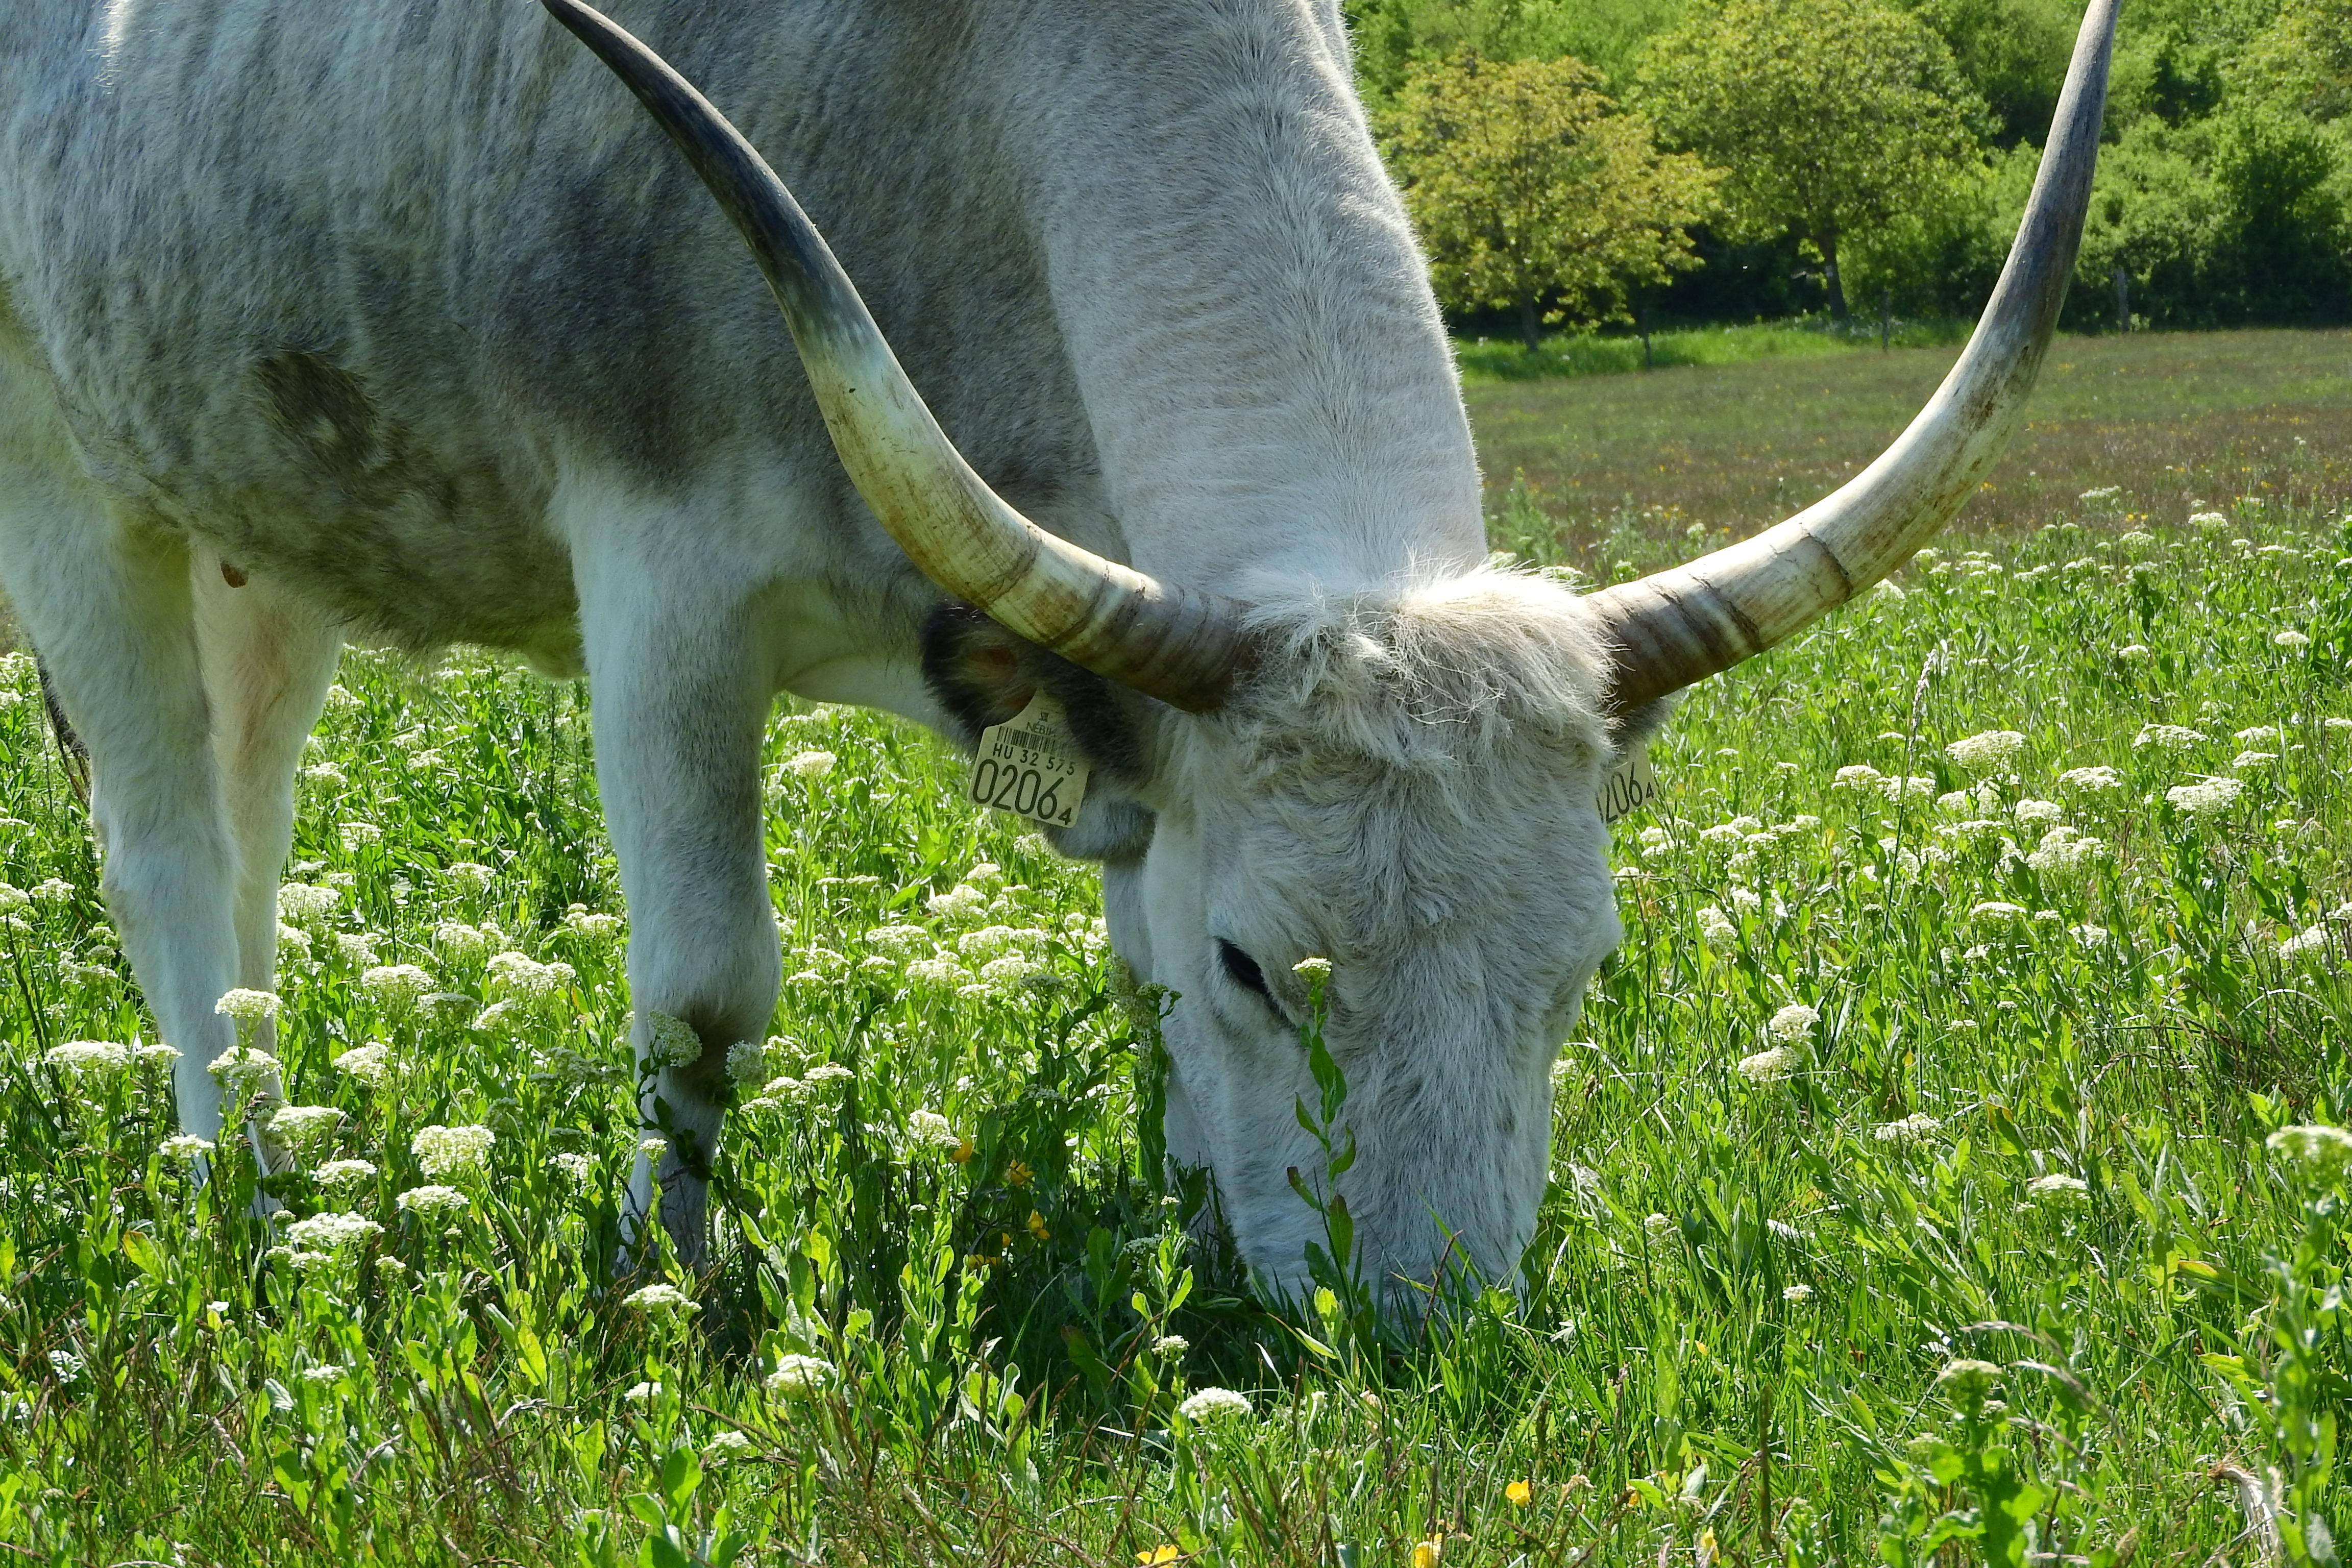
grass, meadow, wildlife, horn, cow, pasture, grazing, mammal, fauna, long, grassland, hungary, scot, feast, corners, cattle like mammal, cow goat family, texas longhorn, traditional breed